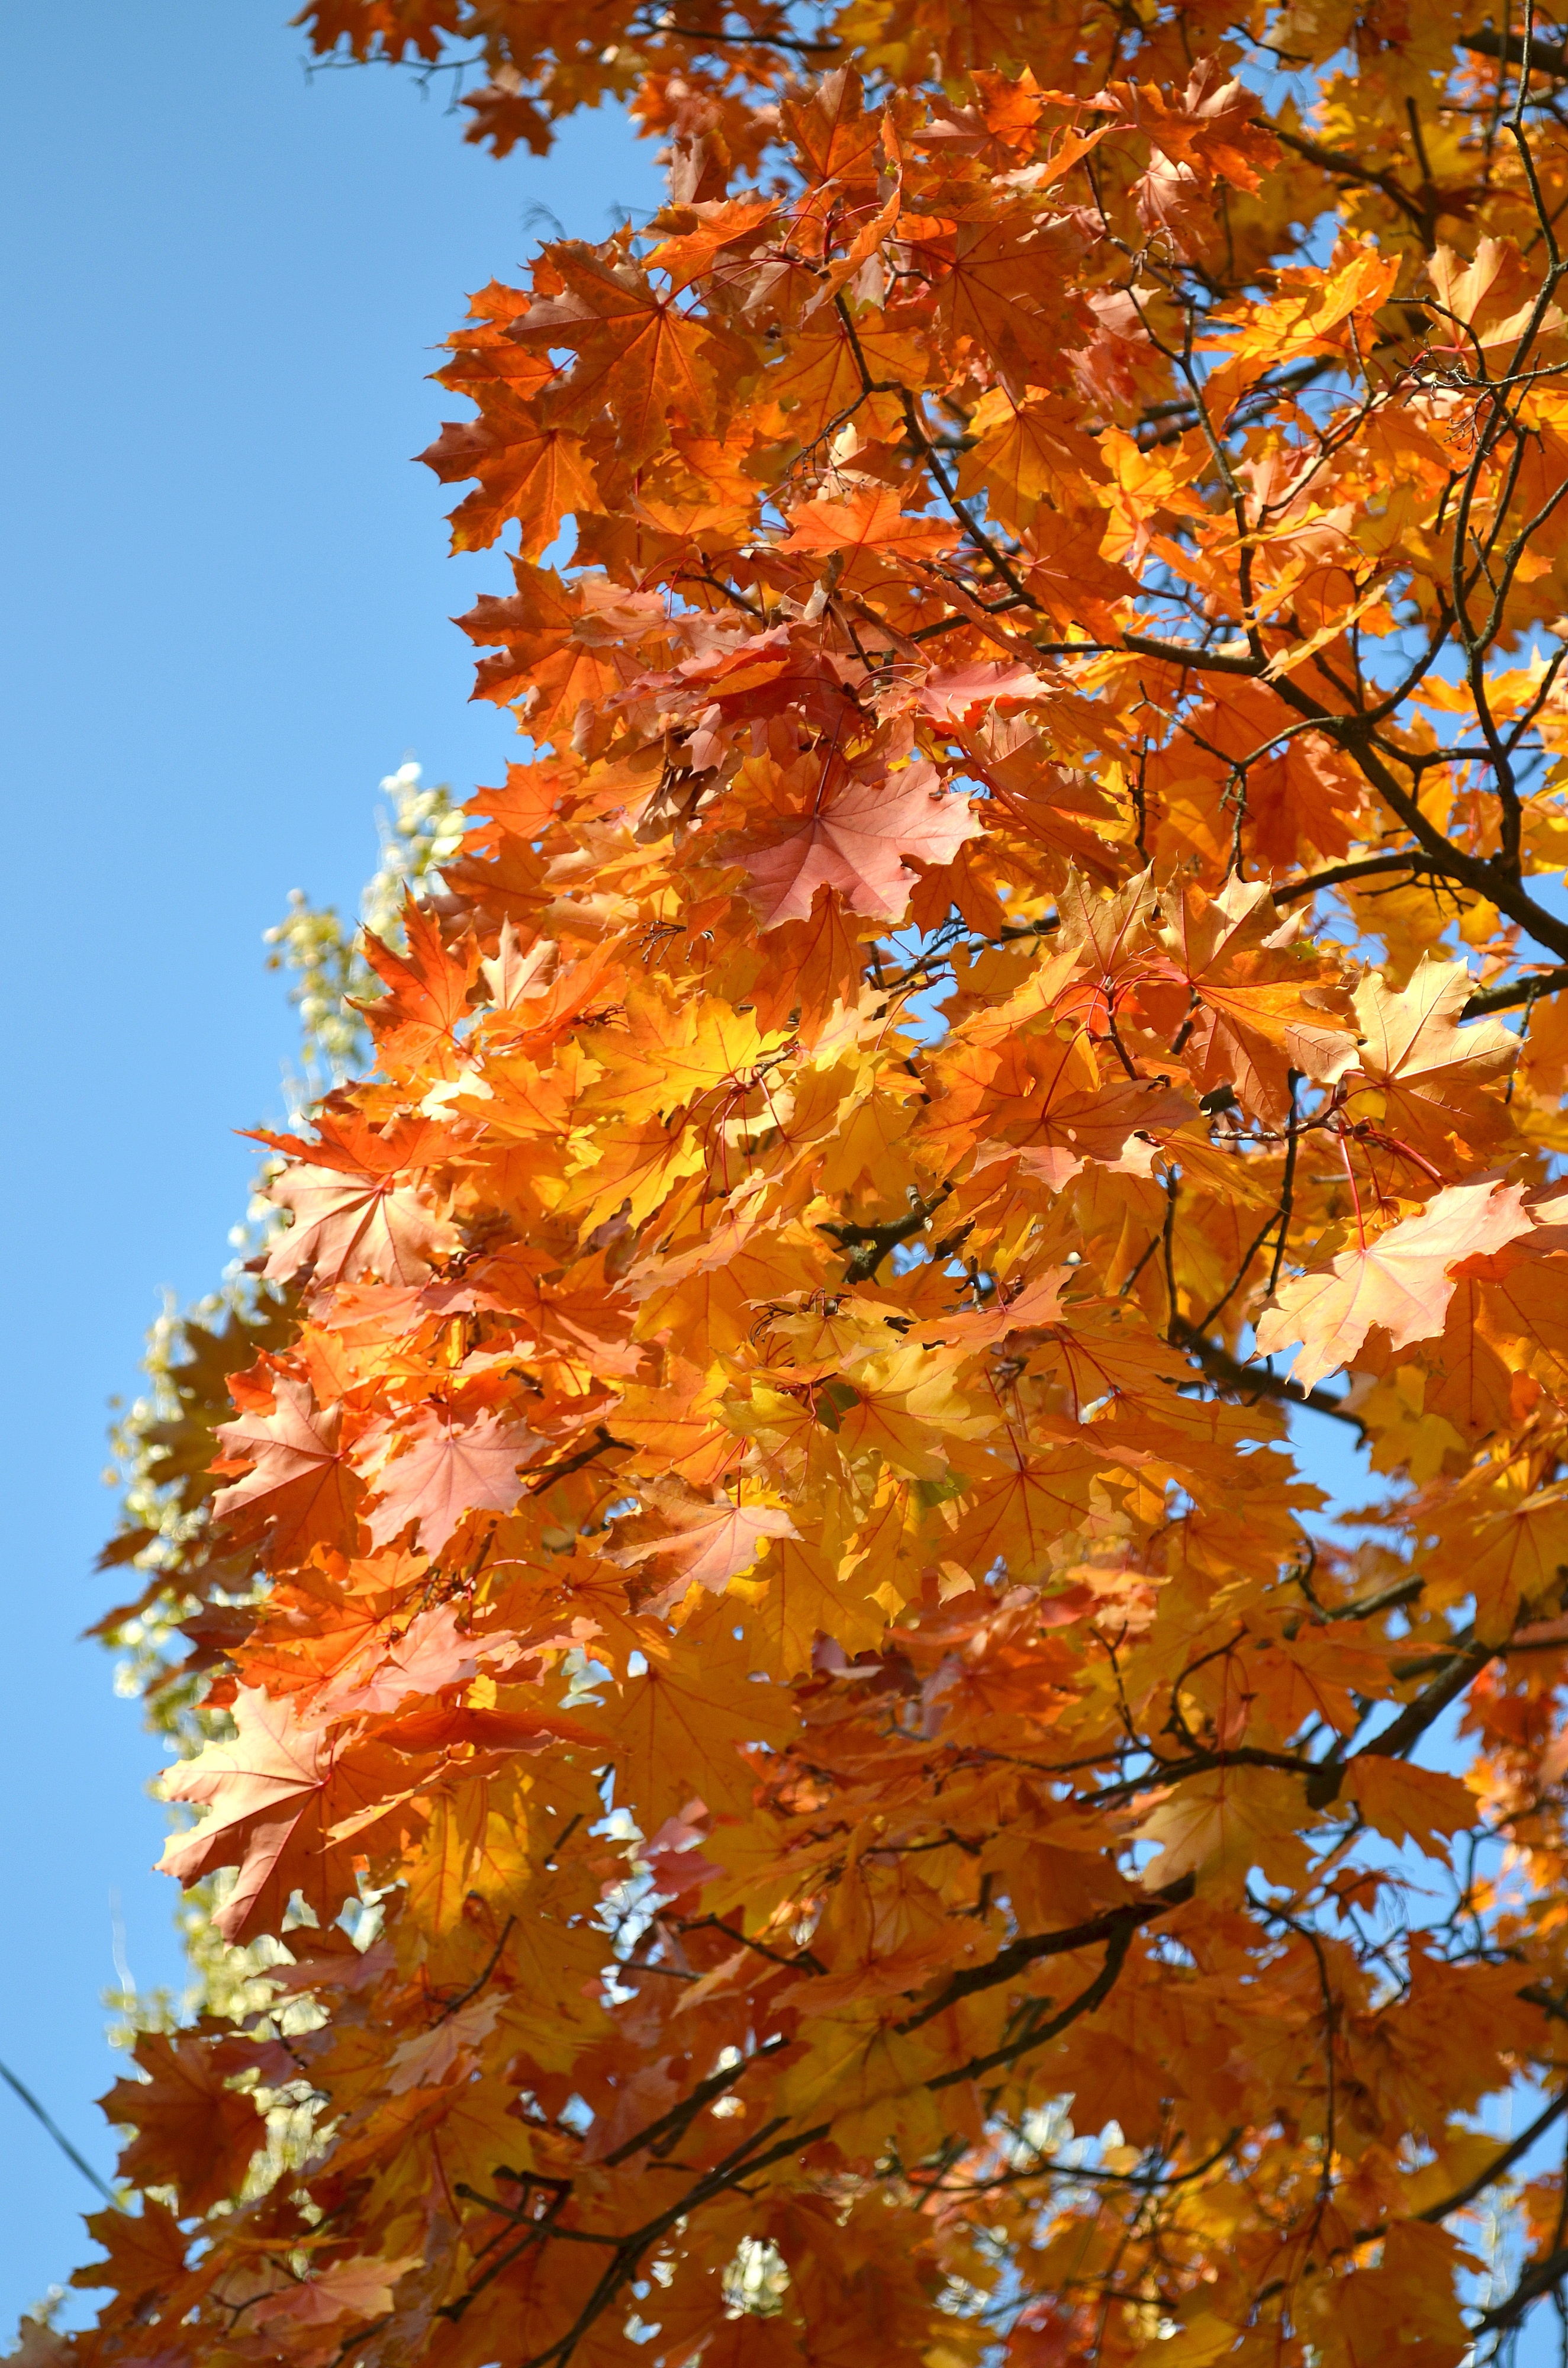
tree, nature, branch, plant, sunlight, leaf, autumn, season, maple, maple tree, maple leaf, sheet, leaves, autumn leaf, autumn leaves, yellow leaves, golden autumn, yellowed sheet, listopad, flowering plant, golden maple, gold maples, woody plant, land plant